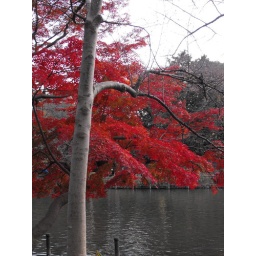
The red trees in the park in Kichijojim, Tokyo. And also the name of my favourite Shaun Tan book.